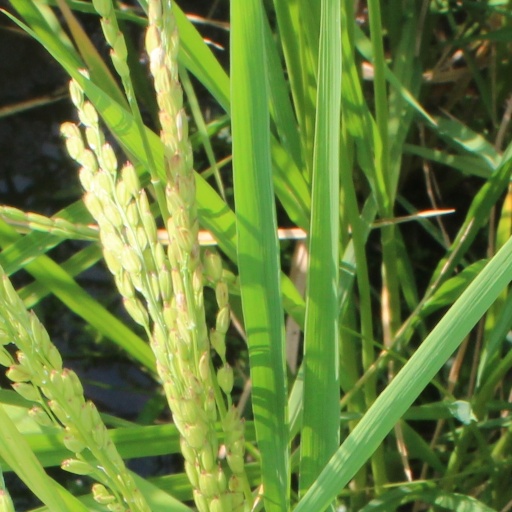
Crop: rice